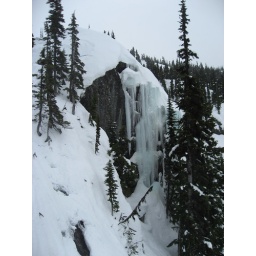
Underwater river by one of the chair lifts